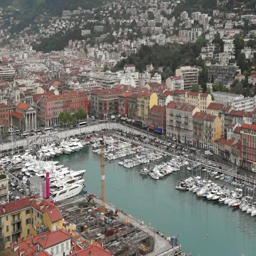
aerial view of the harbor